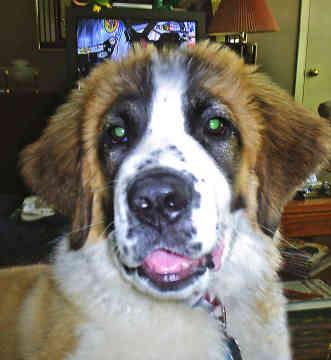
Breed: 211-n000068-Saint_Bernard